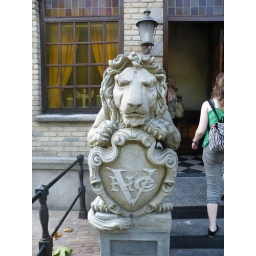
One of the lions just before you enter the queueline in the house